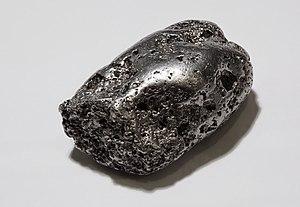
Pépite de Platine natif, provenant de la mine Konder, Kraï de Khabarovsk (Russie). Taille
Le platine natif est une espèce minérale naturelle, corps simple métallique, très dense et très rare de formule chimique Pt, correspondant à l'élément chimique platine noté Pt. Le platine appartient à la classe minéralogique des éléments natifs, en particulier il s'agit d'un métal natif.
Le massif de Konder est une intrusion circulaire située dans l'Est de la Russie. Il se trouve à environ 600 km à l'ouest-sud-ouest d'Okhotsk et environ 570 km au sud-est de Iakoutsk d'où une route y conduit en passant par Amga. Ce site géologique remarquable est riche en minéraux rares. Il abrite une importante mine de platine, métal dont la valeur économique et la demande sont en croissance.